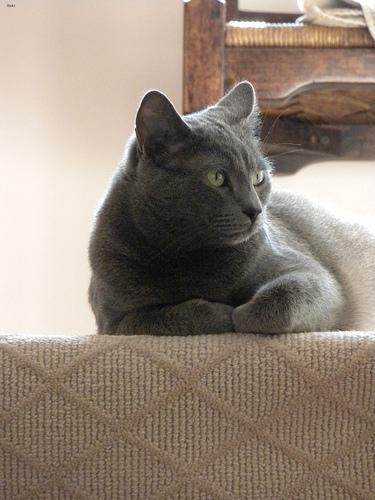
Breed: Russian Blue